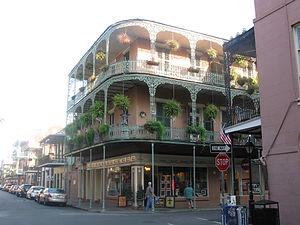
Les Franco-Américains sont des citoyens des États-Unis ayant une ascendance française, ancienne ou récente. L'expression englobe les personnes ayant des ascendants originaires de Nouvelle-France, de Haute et Basse-Louisiane, ou des colonies françaises des Caraïbes.